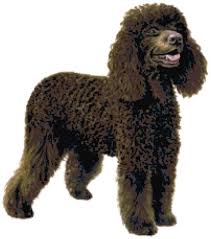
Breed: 219-n000066-Irish_water_spaniel